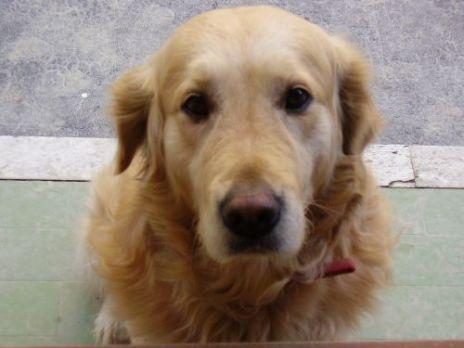
golden_retriever